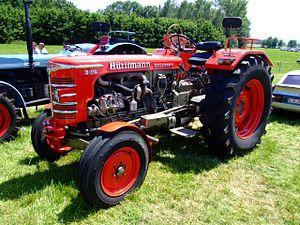
La société Hürlimann est un fabricant de tracteur agricole créée en Suisse en 1929 à Wil dans le Canton de Saint-Gall par Hans Hürlimann, un jeune paysan passionné de mécanique. Actuellement la société fait partie du groupe italien SAME Deutz-Fahr, le troisième plus important constructeur de machines agricoles au monde.